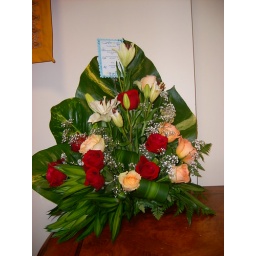
Beautiful bouquet sent by our company on birth of my son Ziyan Jabir on 29/04/2008